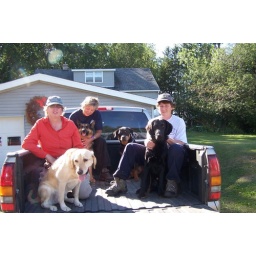
dogs in truck 2